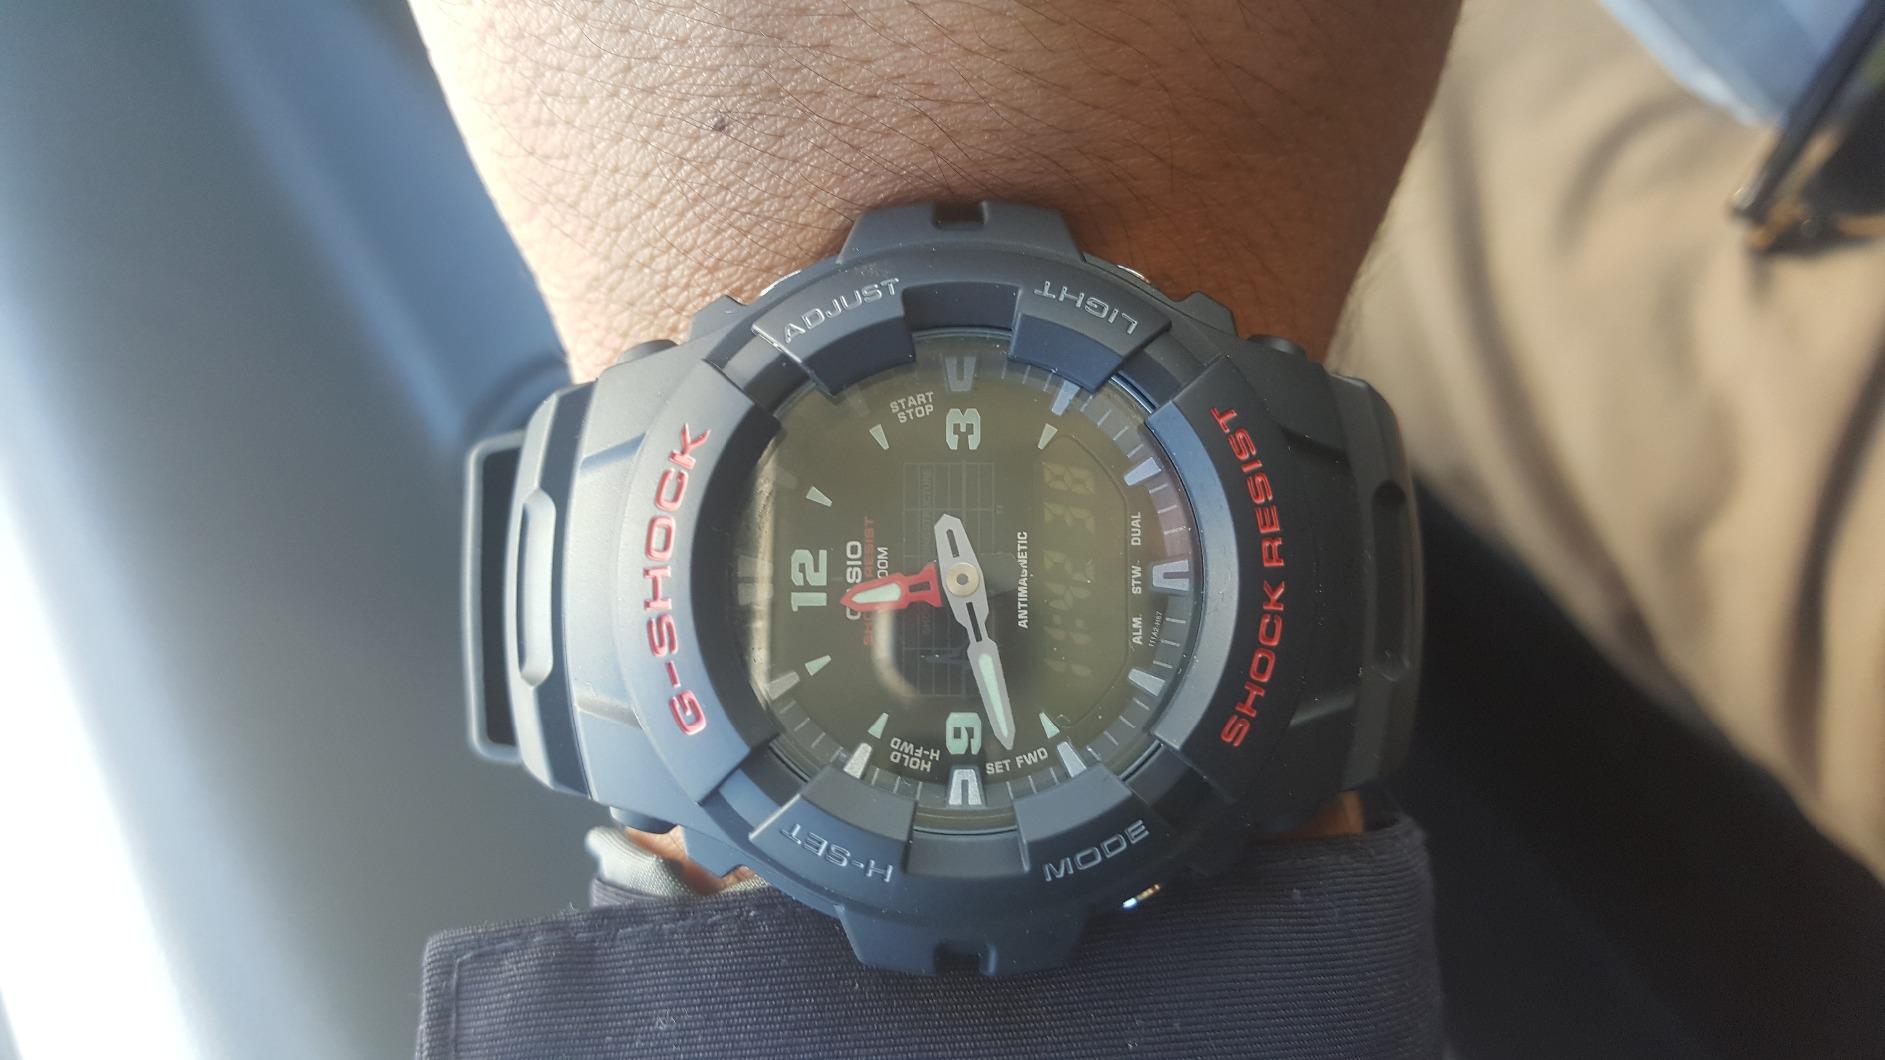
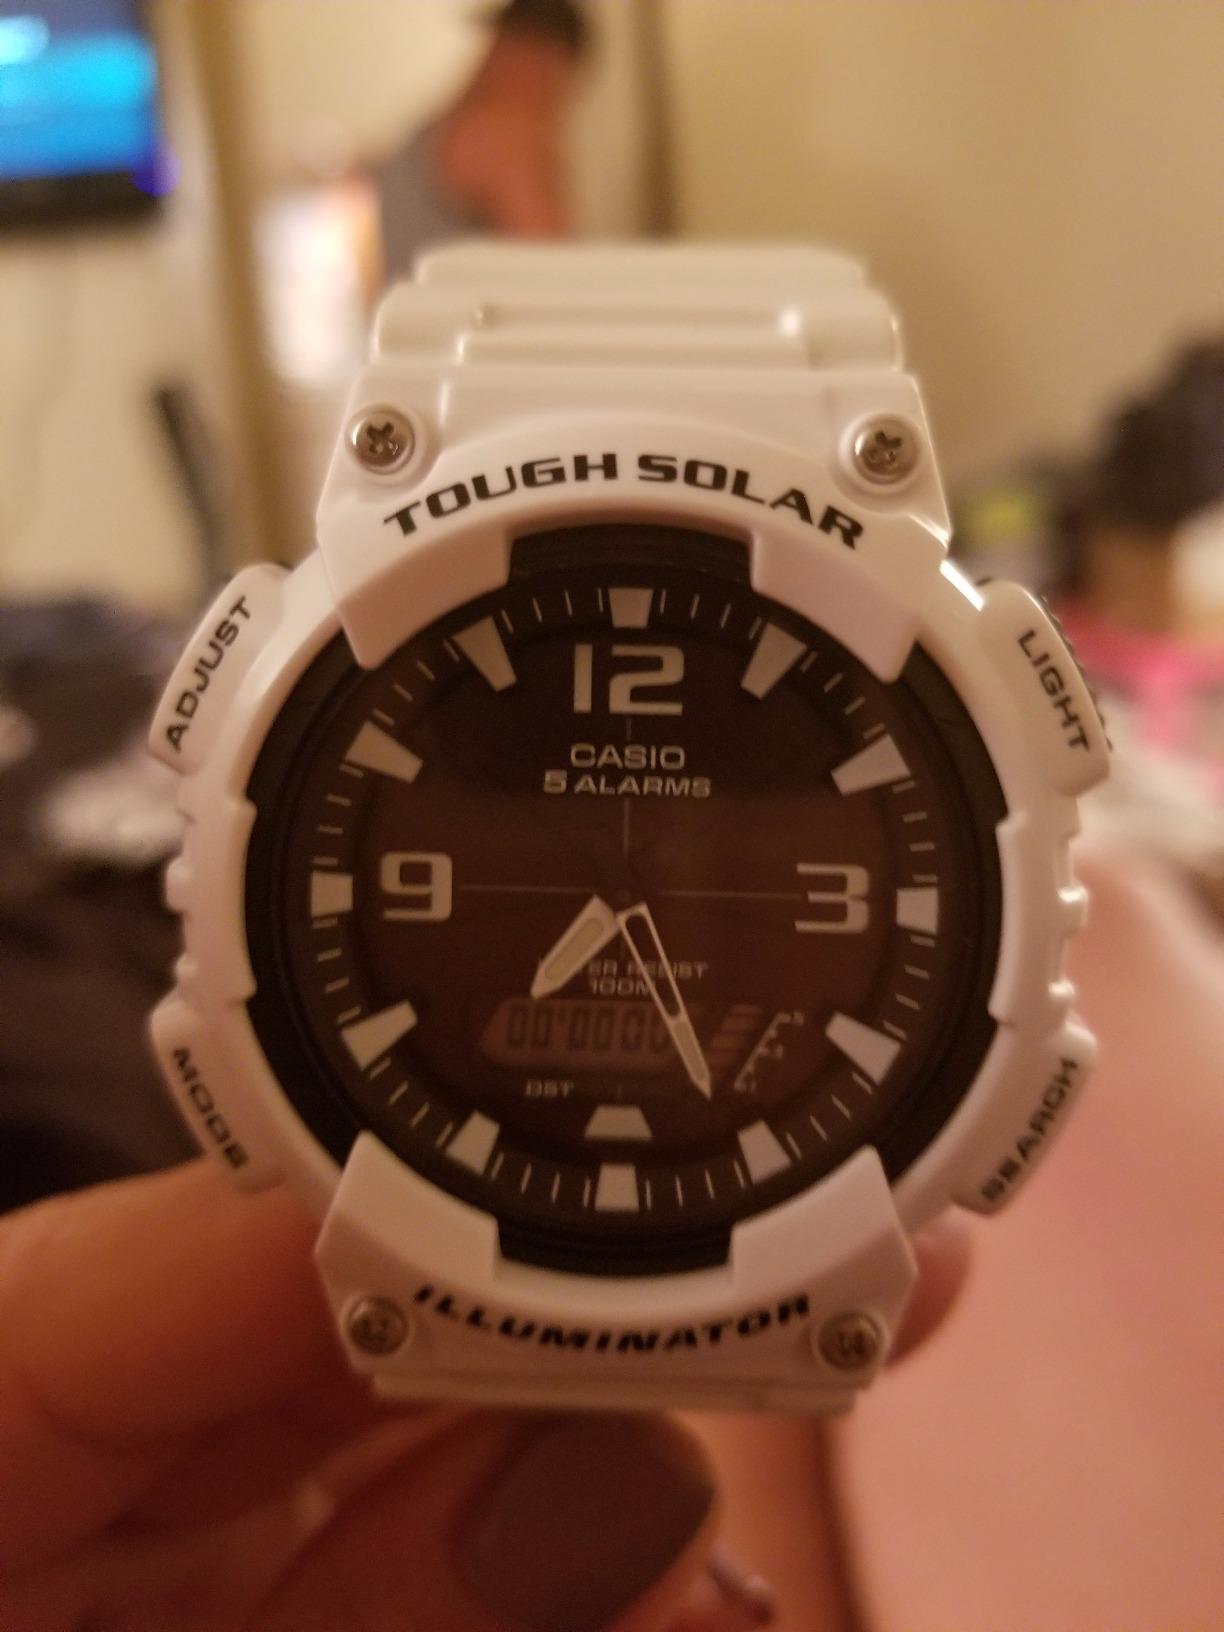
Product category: accessories_watch
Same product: no